Brenham Downtown Historic District

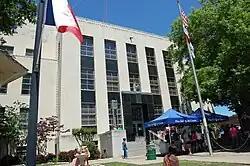
Washington County Courthouse

The 1939 Washington County Courthouse is also a contributing property to the district.